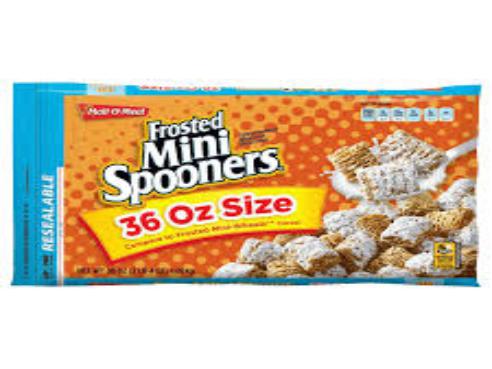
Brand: Frosted Mini Spooners
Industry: Food